Museum of Bags and Purses

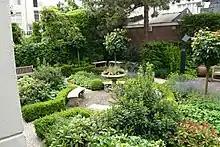
Museum of Bags and Purses, garden.

One of only three museums across the globe specialising in this field, it housed the world's largest collection of bags and purses.